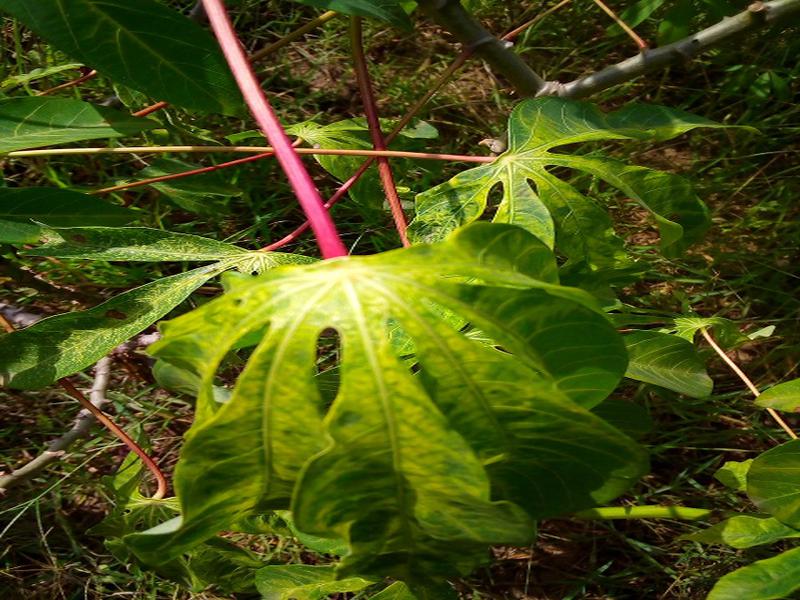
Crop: cassava
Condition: mosaic_disease